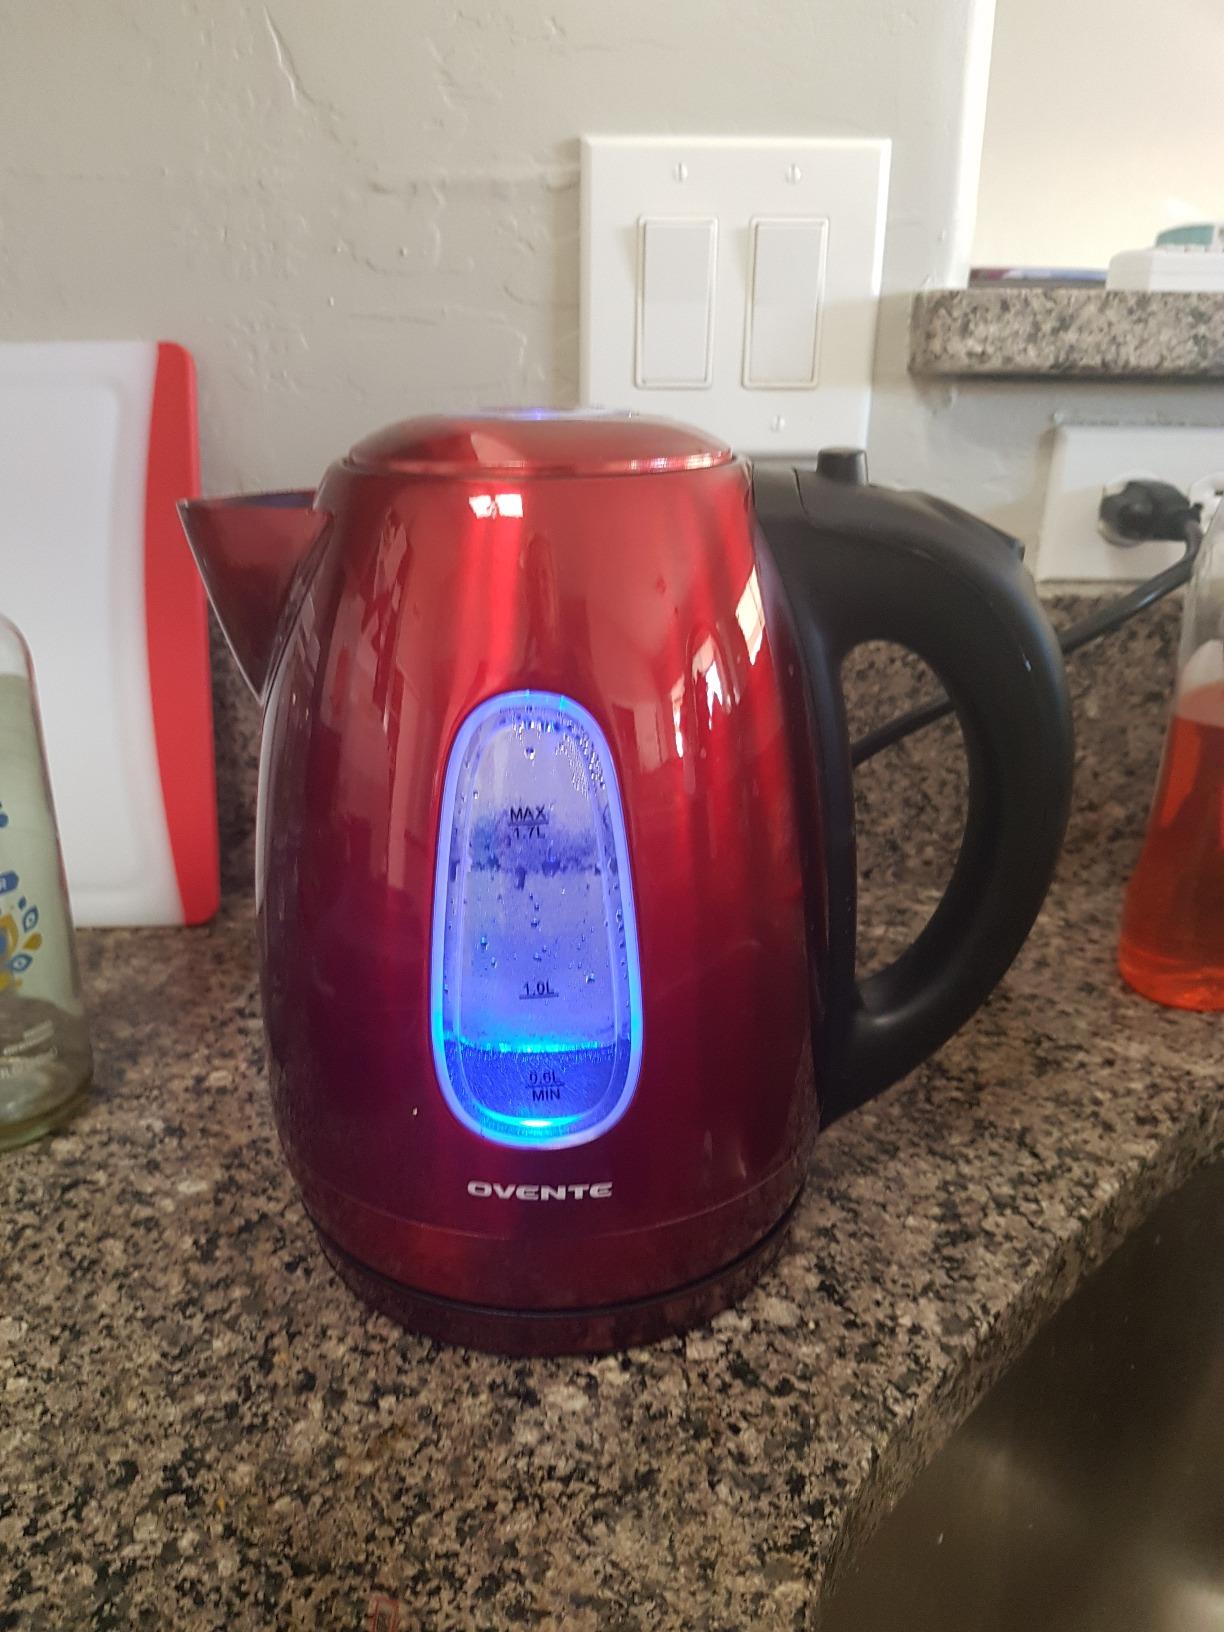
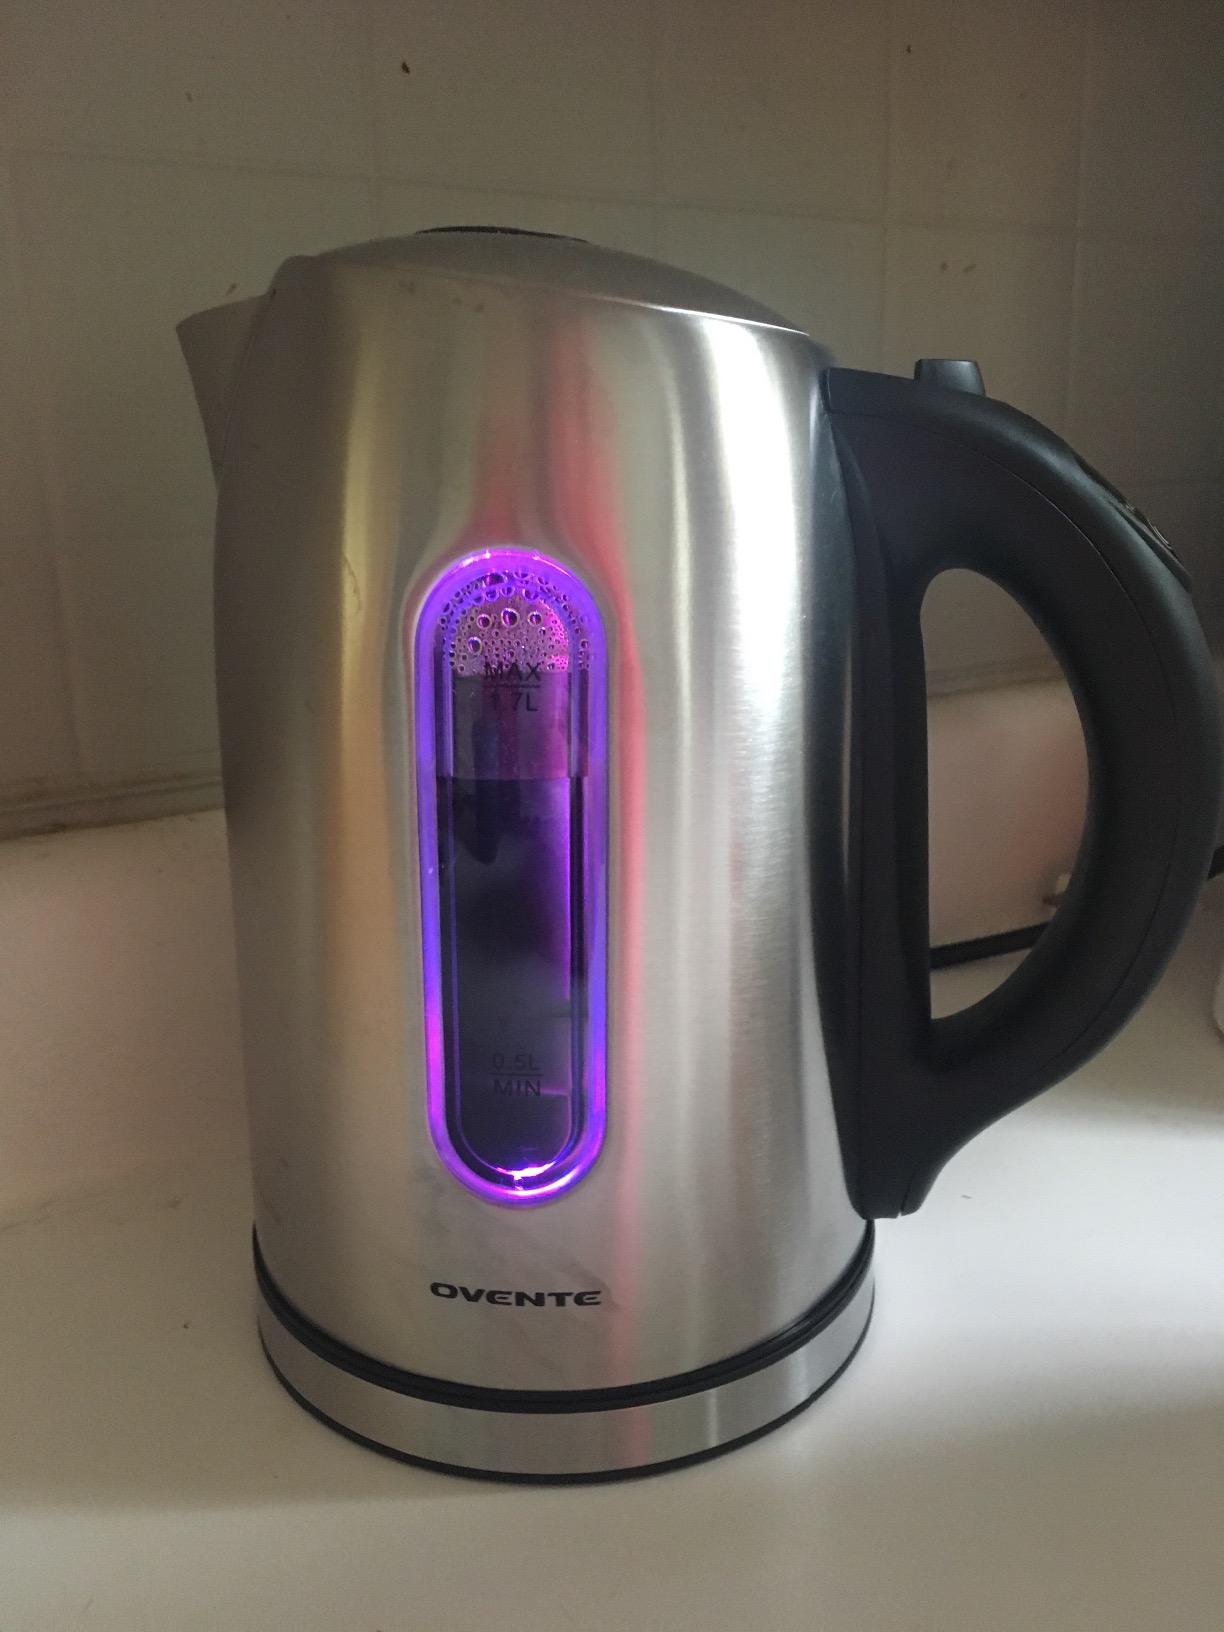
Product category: items_kettle
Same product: no